Answer in natural language. Consider the 3D positions of the objects in the scene and not just the 2D positions in the image. Is the centerpoint of  brown square dining table at a higher height than black modern high-back chair (highlighted by a blue box)? Choose between the following options: no or yes
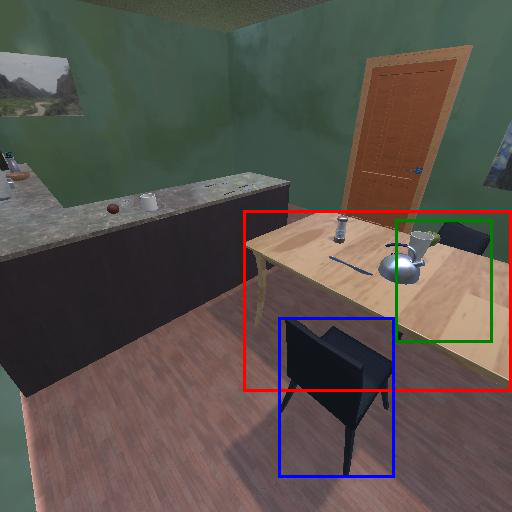
<answer>no</answer>